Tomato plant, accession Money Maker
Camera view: vertical (180 deg); turntable rotation: 60 degrees
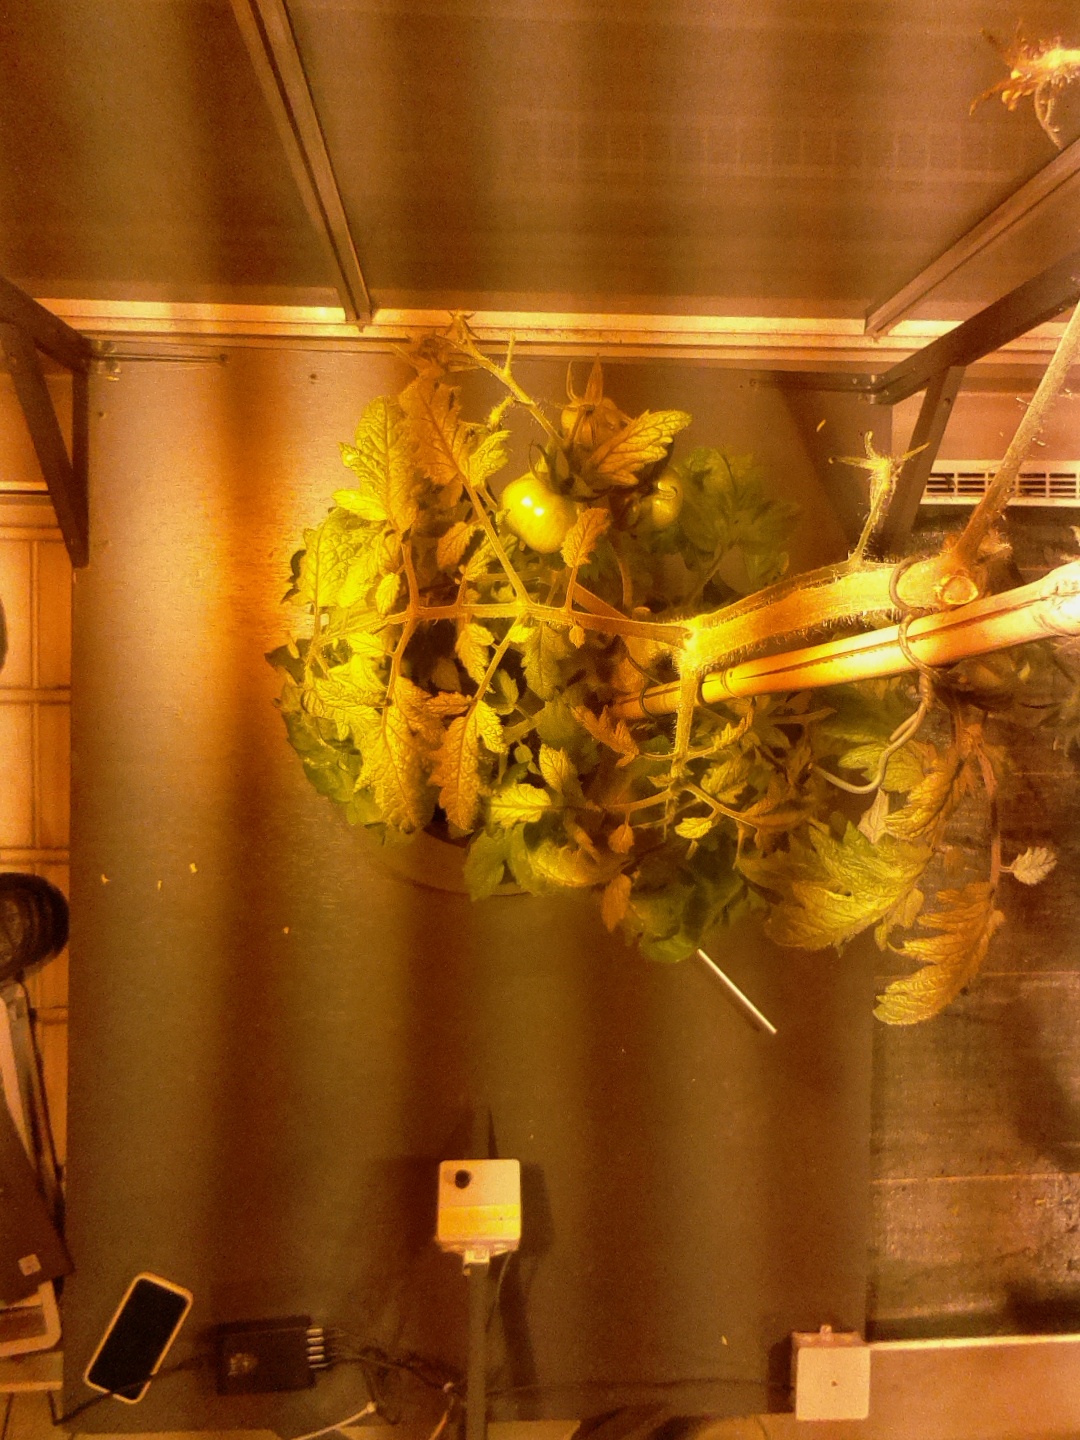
BBCH growth stage 75: 50%-60% of final fruit size